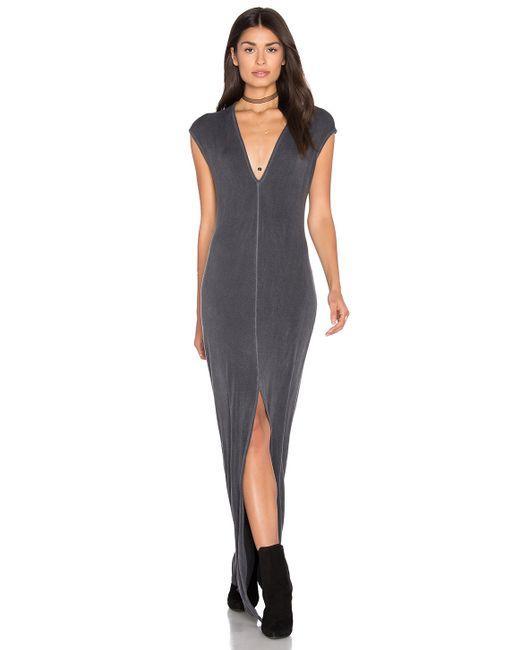
Schwarzes ärmelloses Abendkleid mit Frontschlitz und V-Ausschnitt